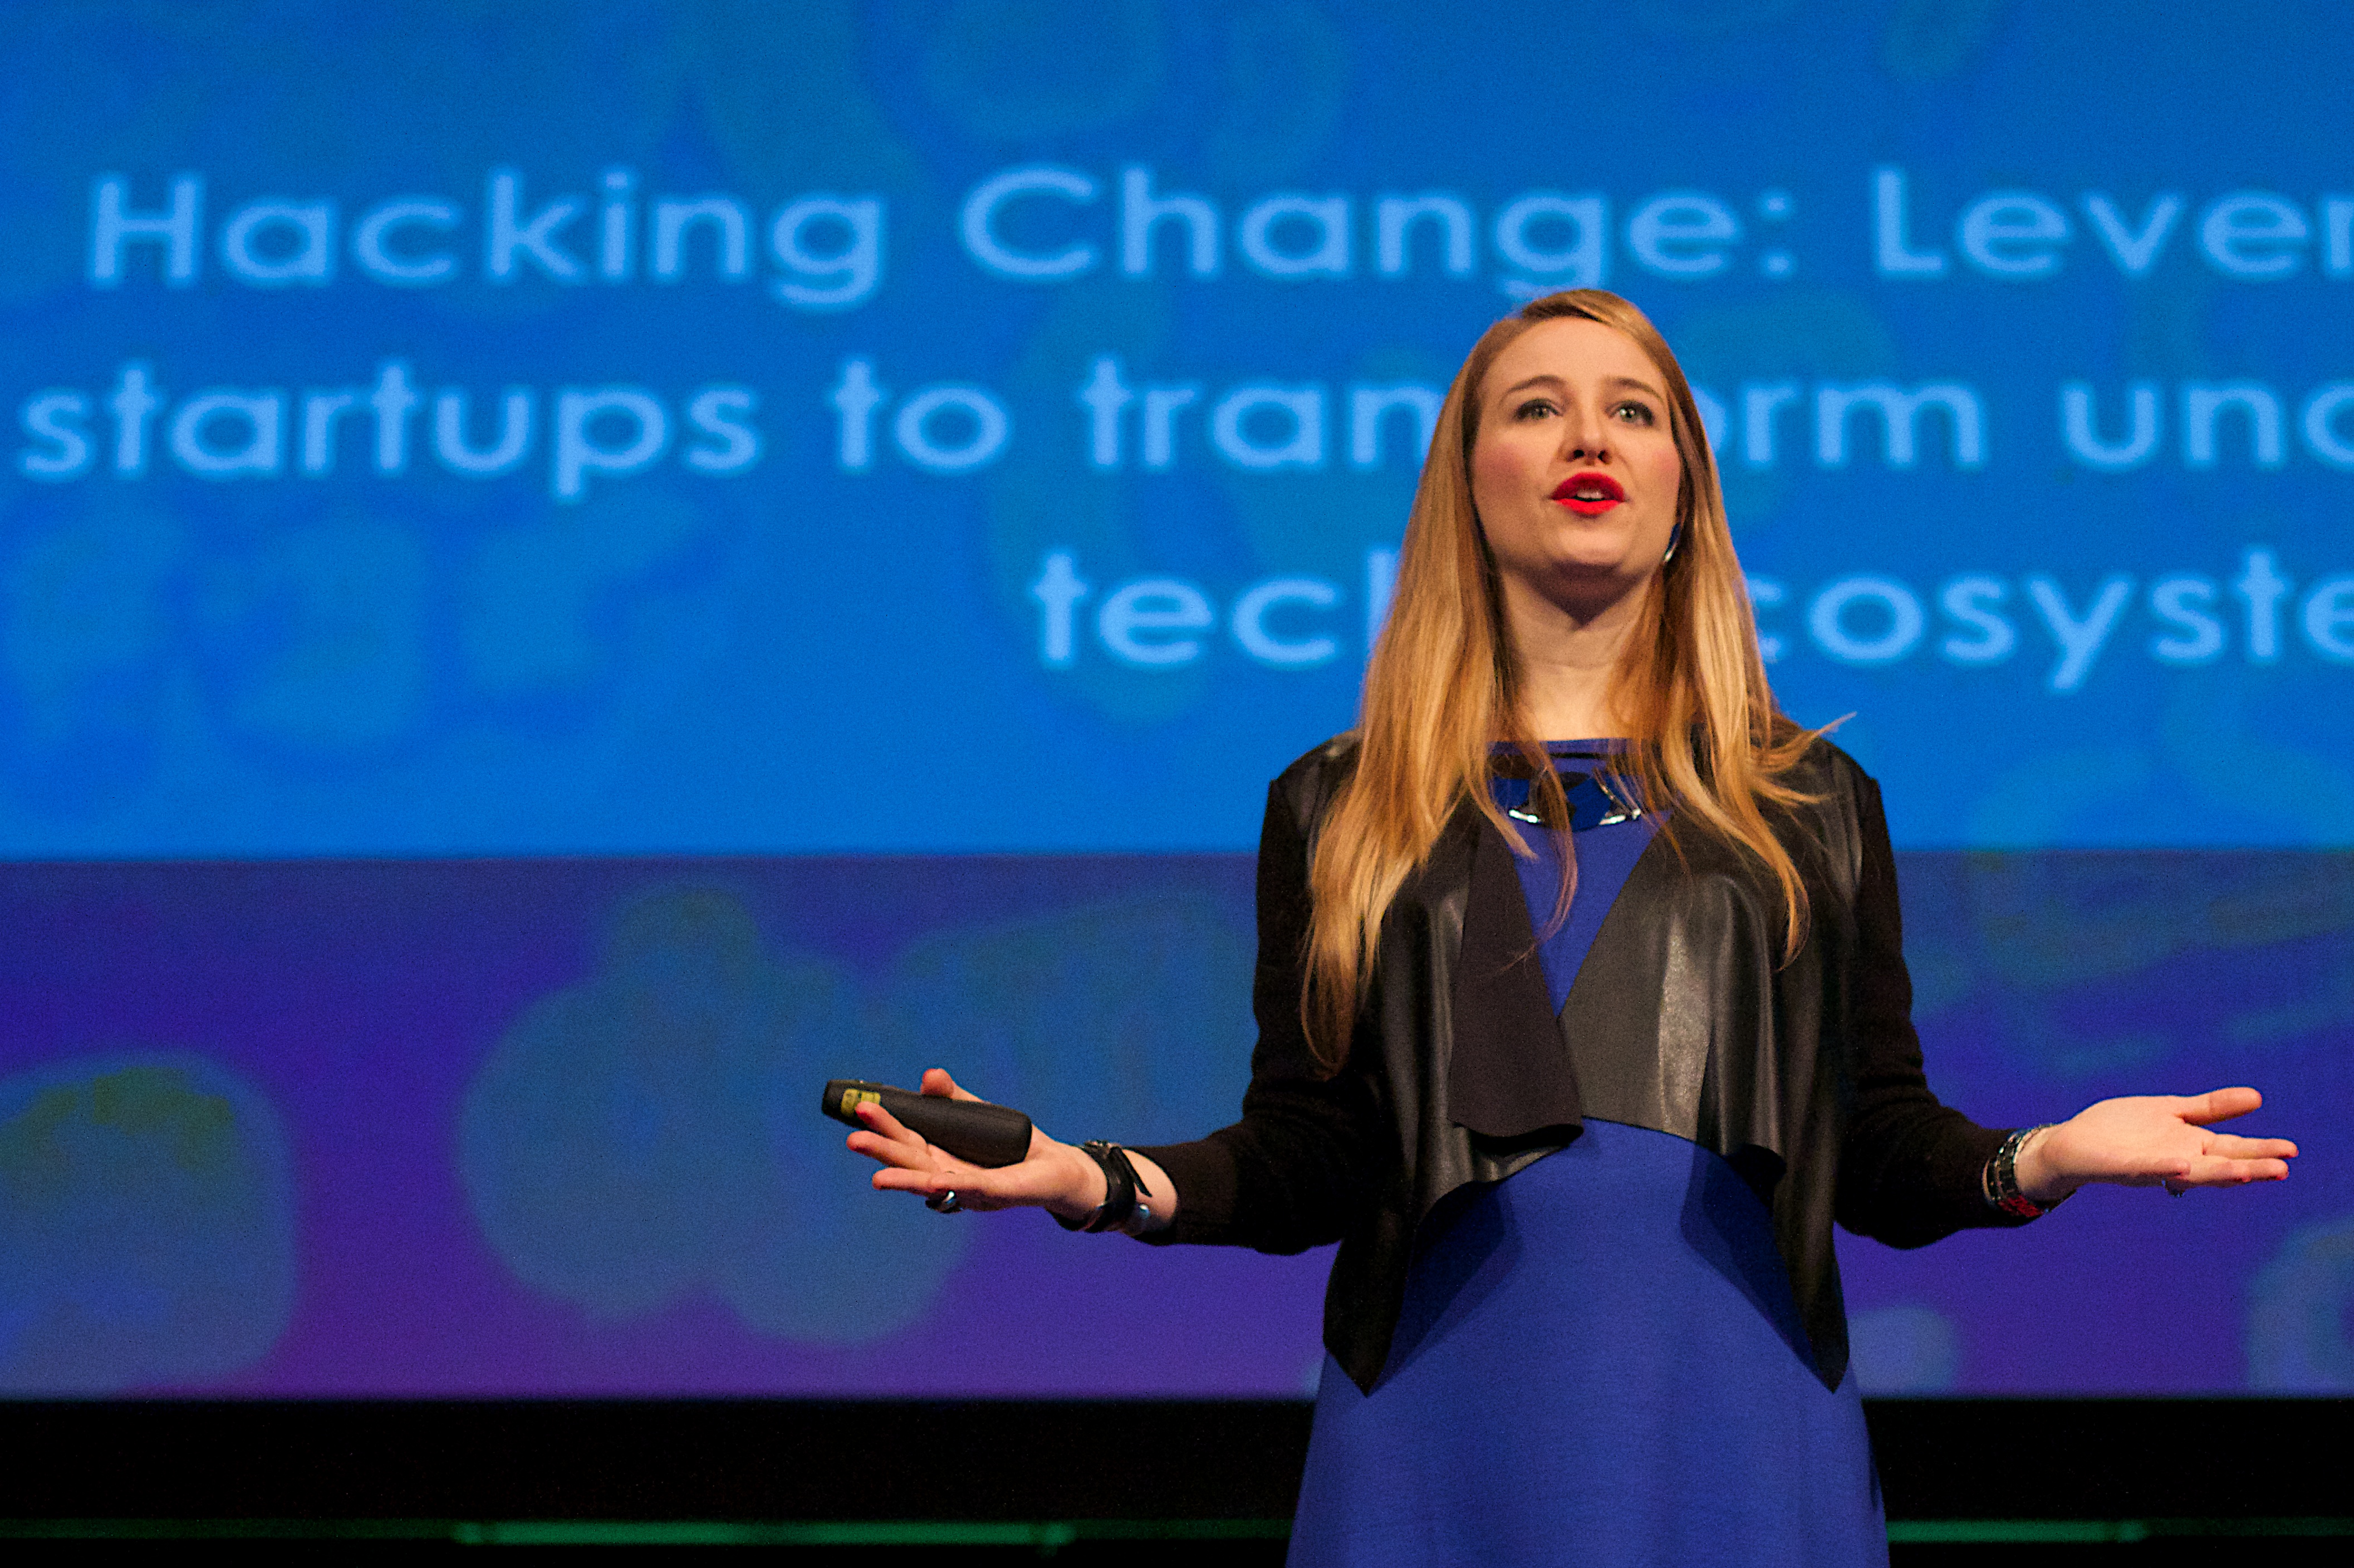
speech, 2015365, tedxusagrado, newscaster